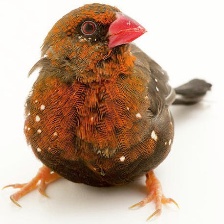
Species: AVADAVAT
Scientific name: AMANDAVA AMANDAVA